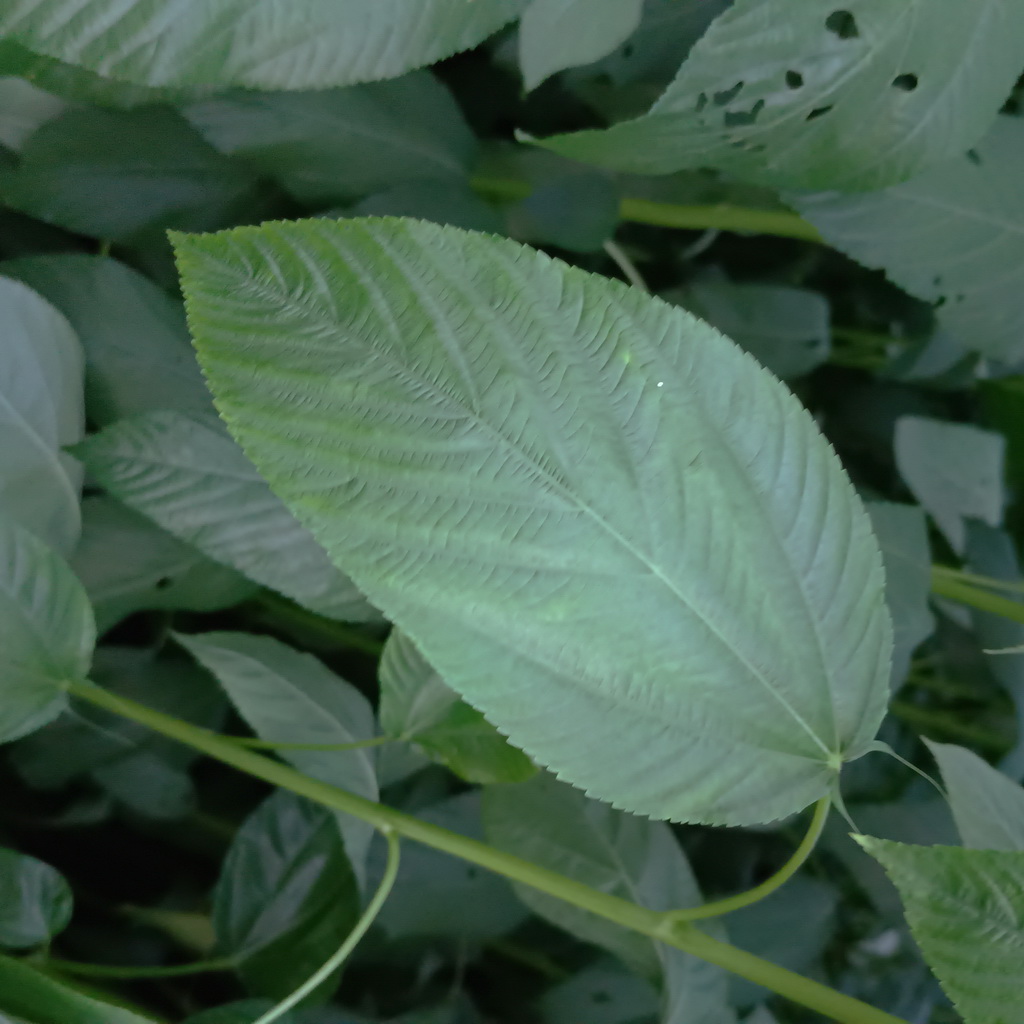
Label: Fresh